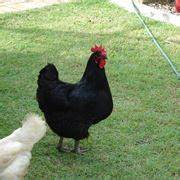
Label: chicken